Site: brandenburg
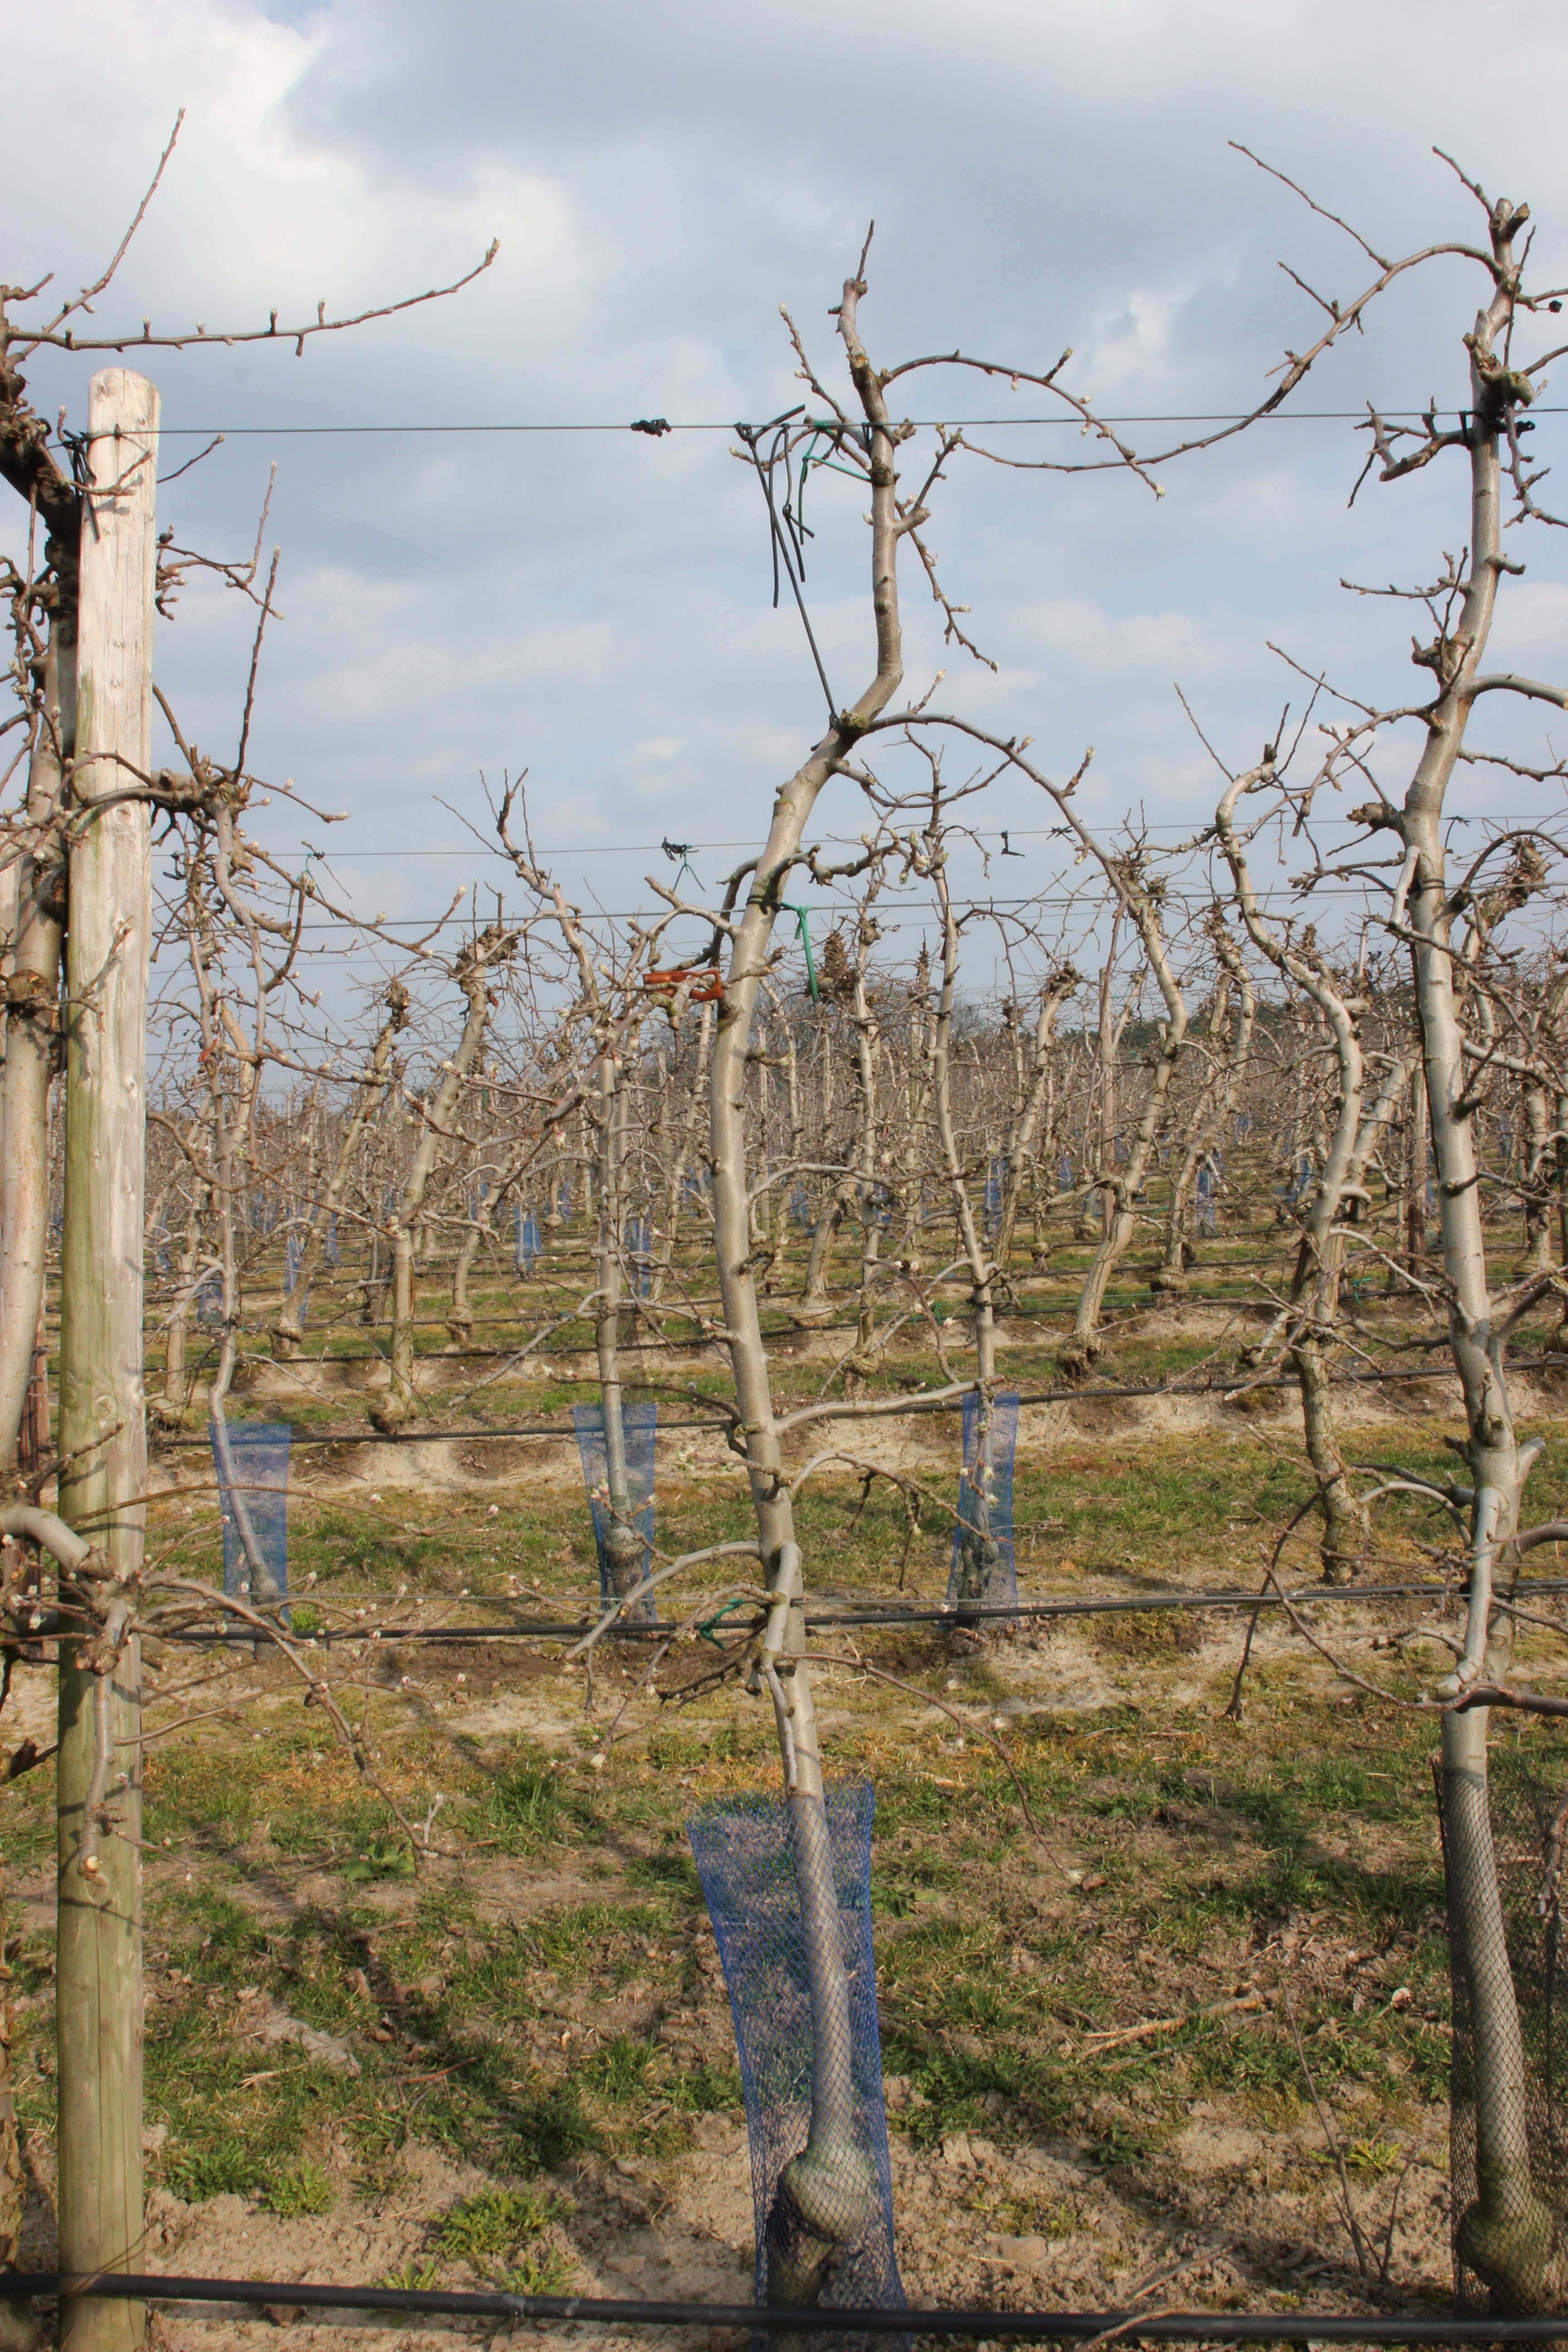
Growth stage (BBCH 03): Bud development